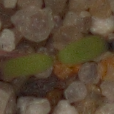
Label: fat_hen